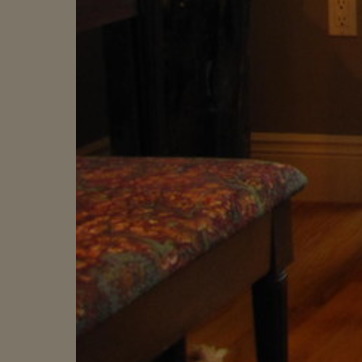
Material: fabric